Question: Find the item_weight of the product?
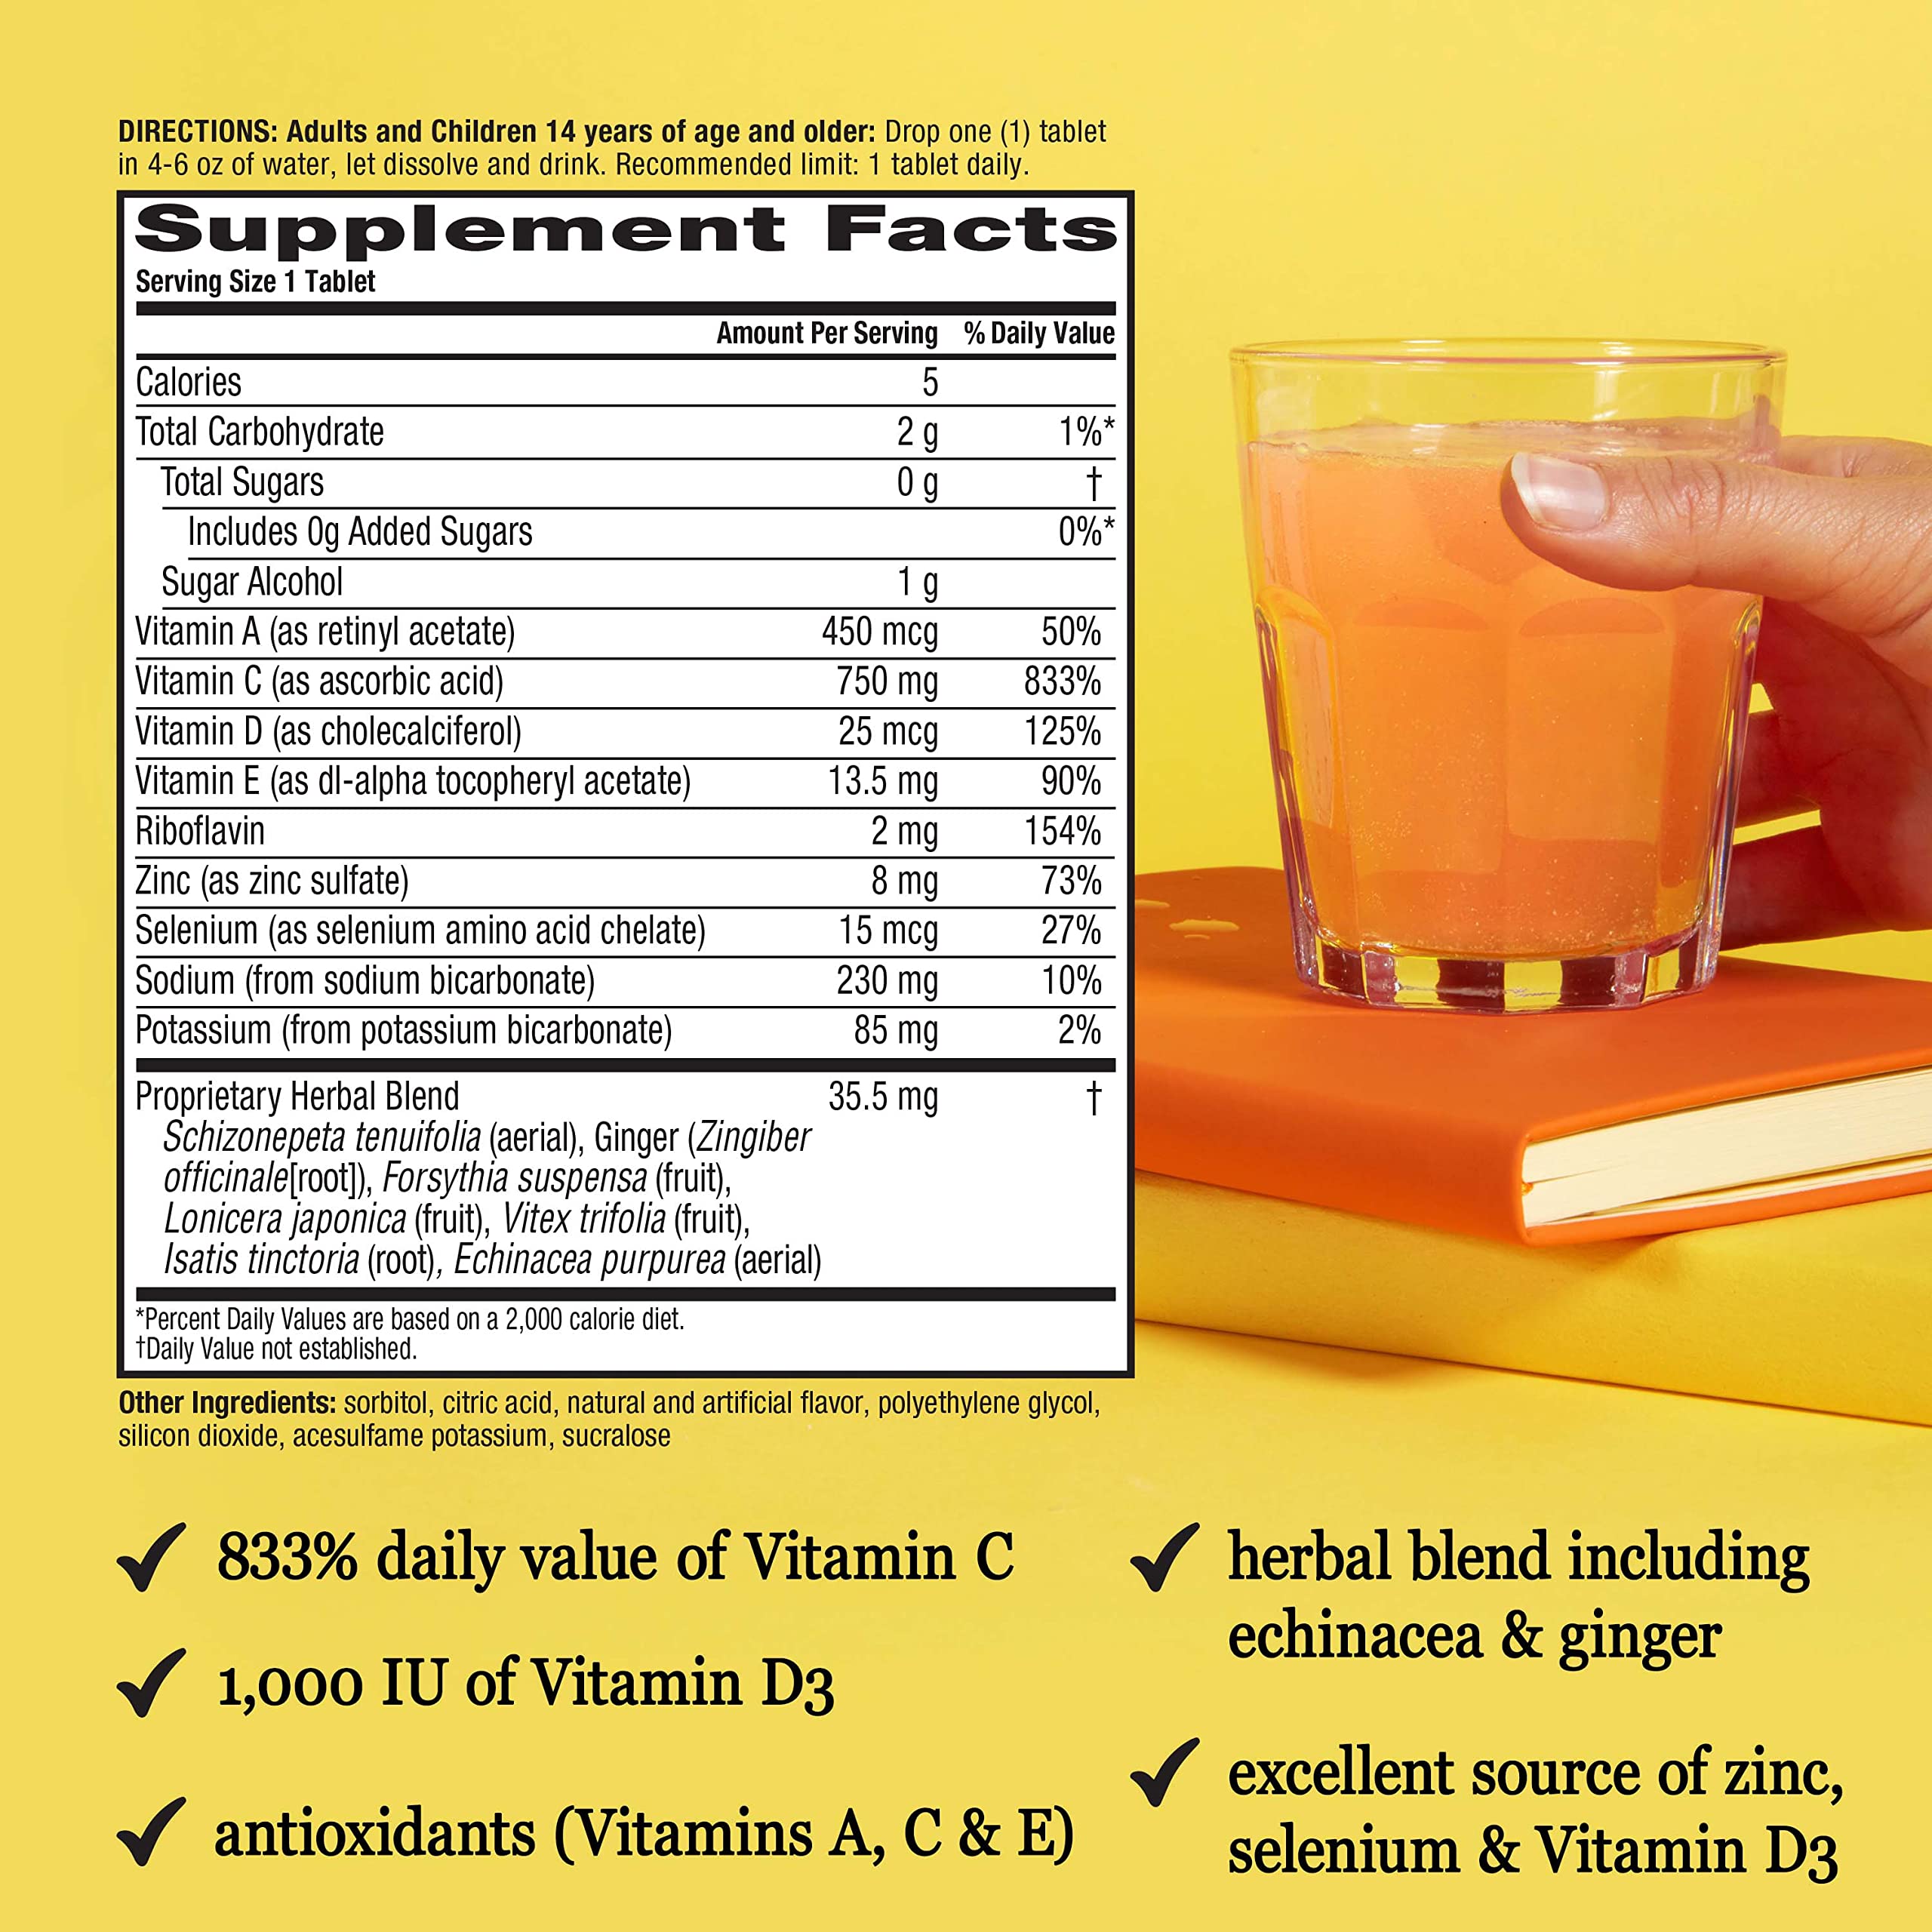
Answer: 1.0 ounce